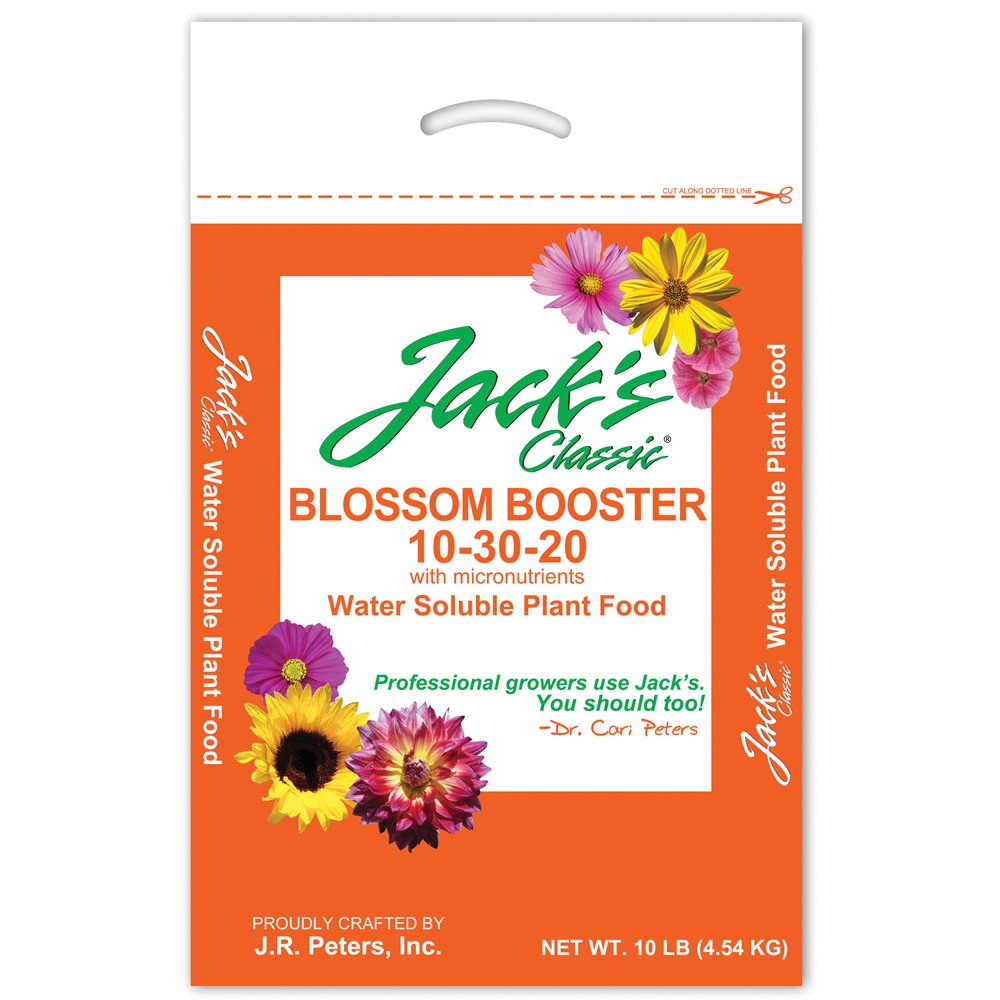
Jacks Classic All Purpose 20-20-20 Water Soluble Fertilizer 8 Ounce Tub
Category: Industrial & Scientific
Professional fertilizer made from the finest raw materials. Dissolves faster and cakes less than other top brands. Chelated formula for the best performance. Includes a blue color indicator. 20-20-20 General All Purpose plant food for maintaining plants. Fast green-up and expansion. Formulated for root and shoot growth.
Features: Sold on Amazon